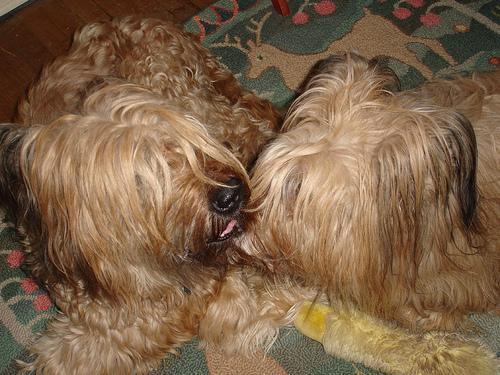
briard